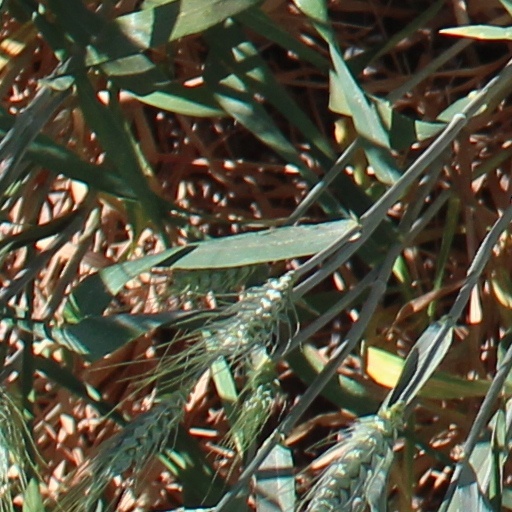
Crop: wheat